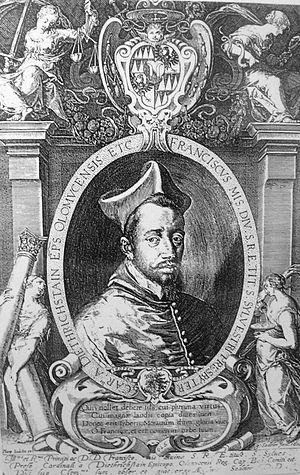
Franz Seraph von Dietrichstein est un cardinal moravo-autrichien du XVIᵉ siècle et XVIIᵉ siècle. Il est le fils de l'ambassadeur impériale en Espagne.